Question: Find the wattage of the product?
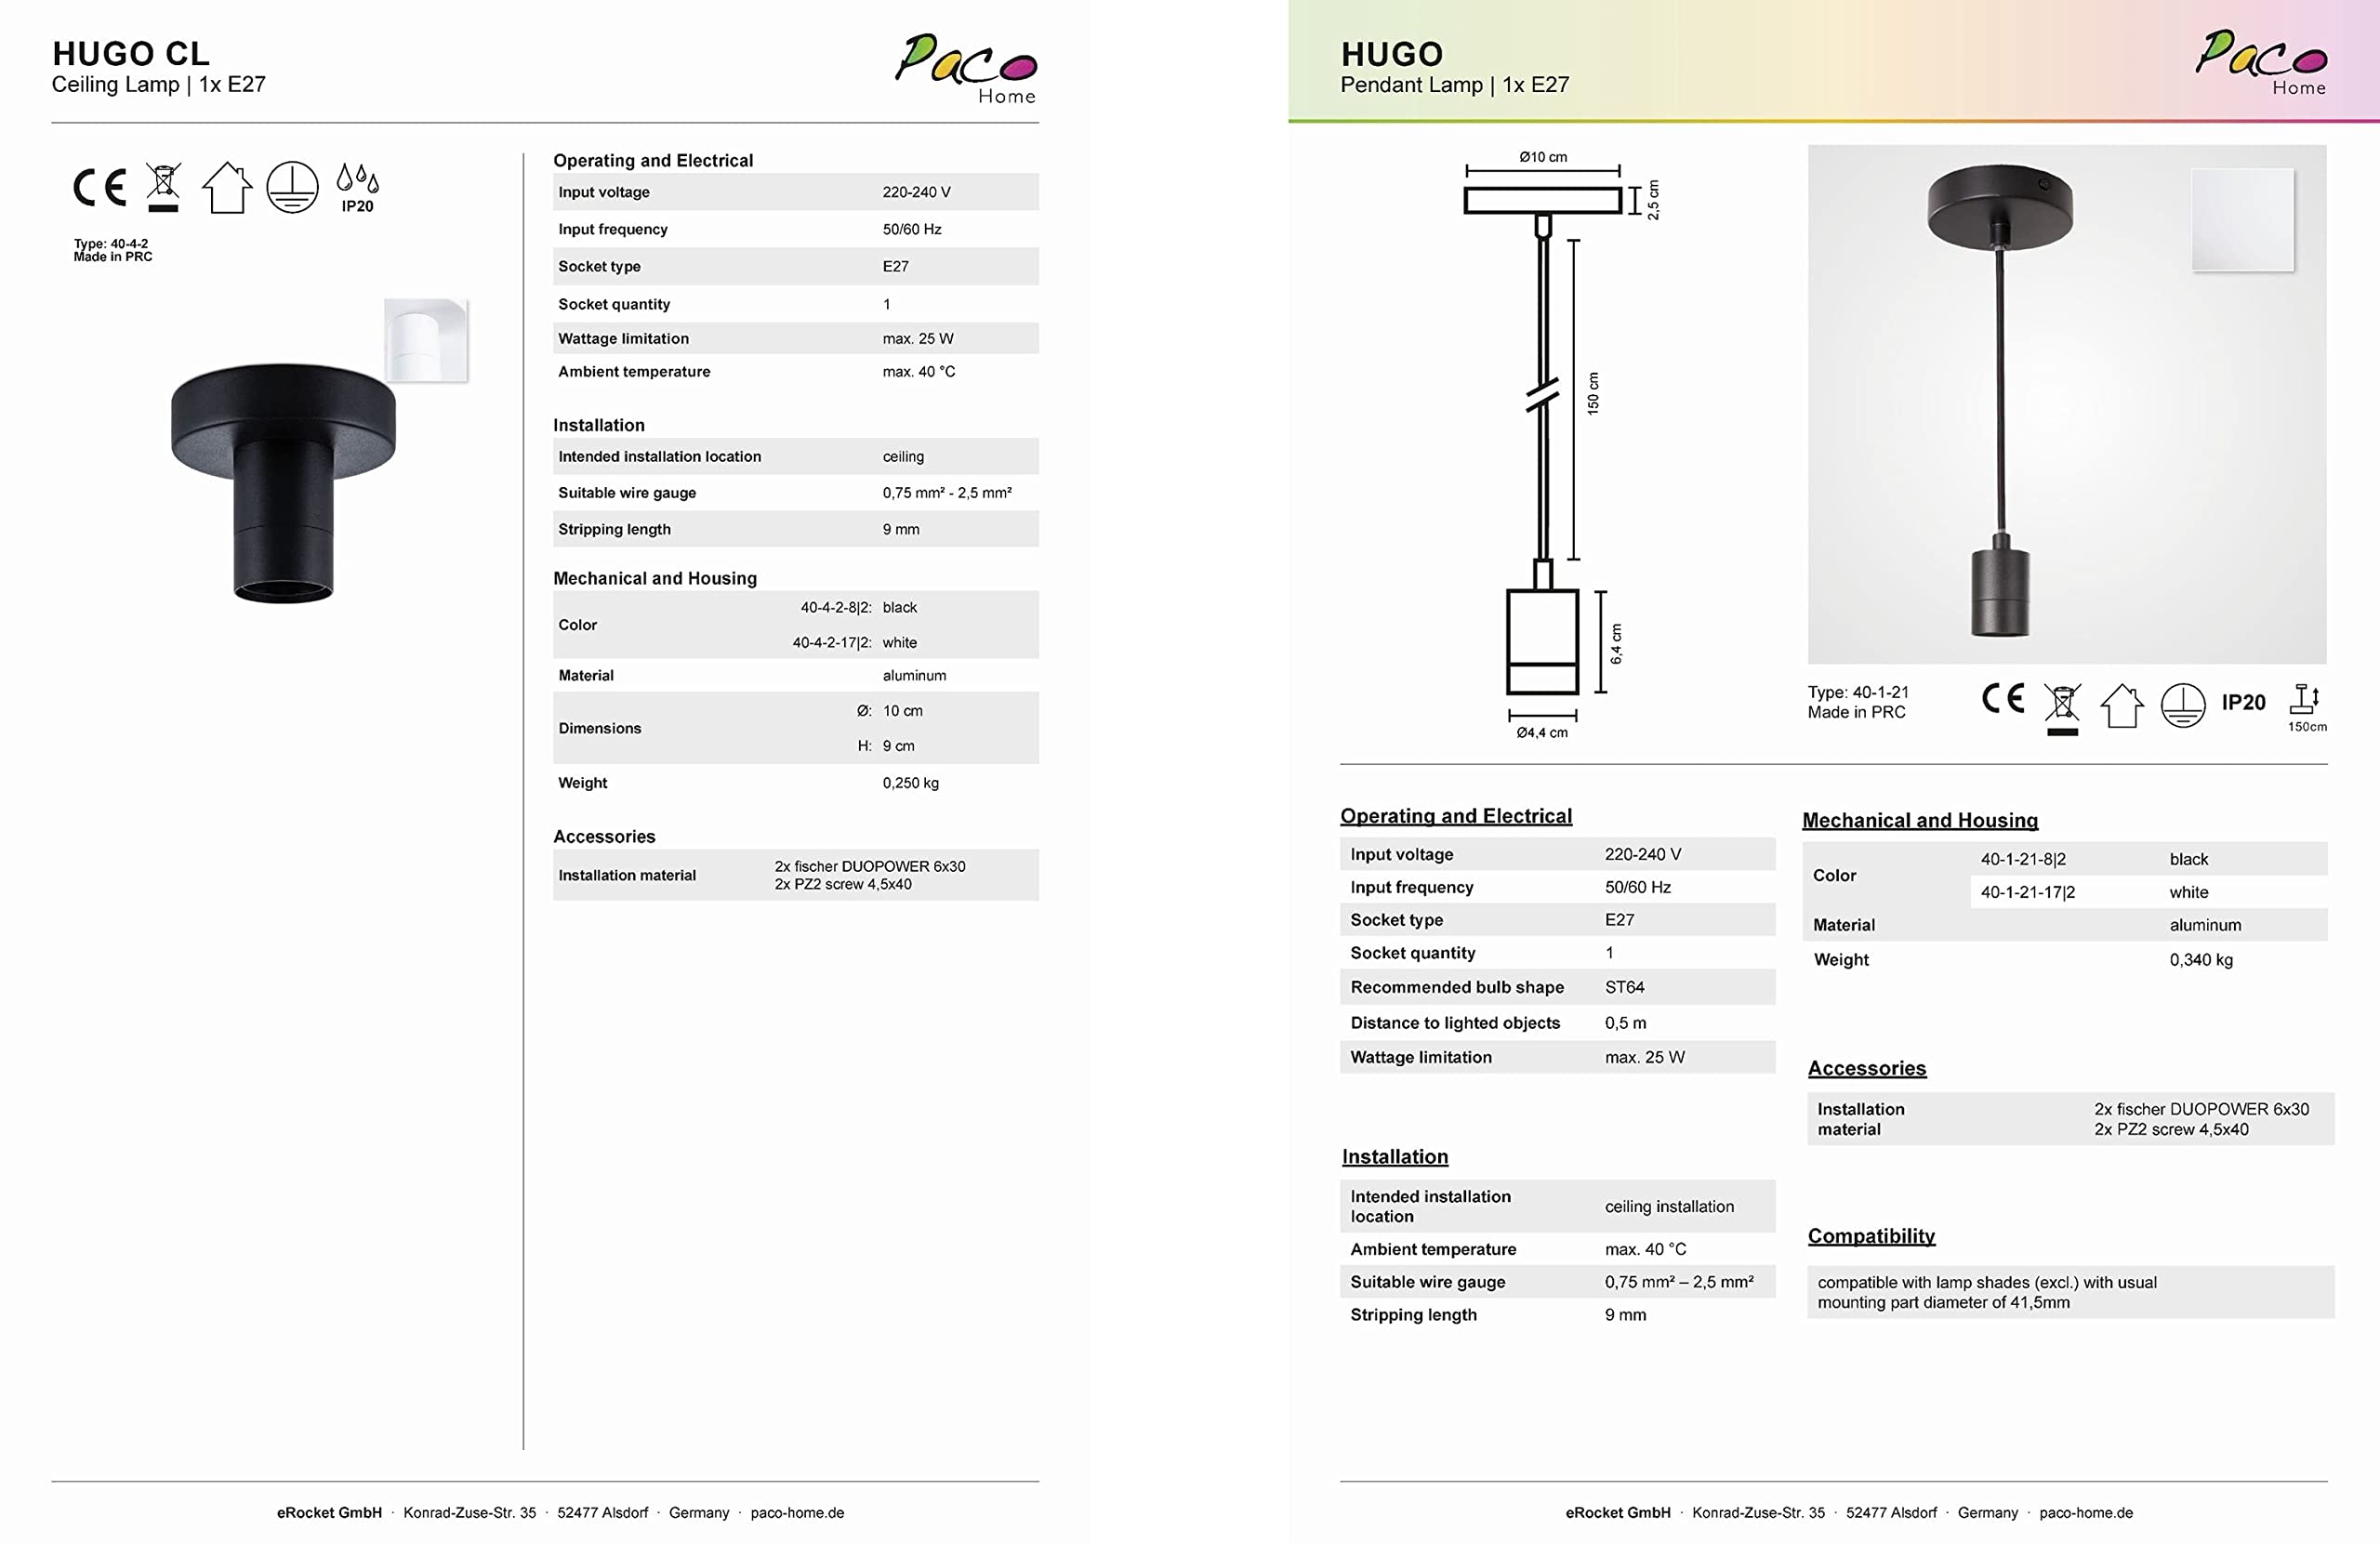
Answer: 25.0 watt